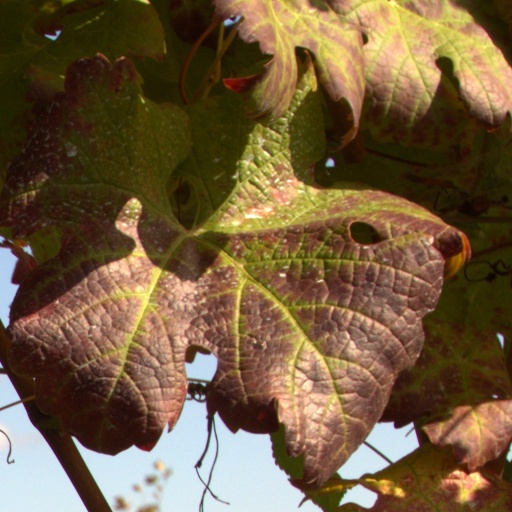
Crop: grape